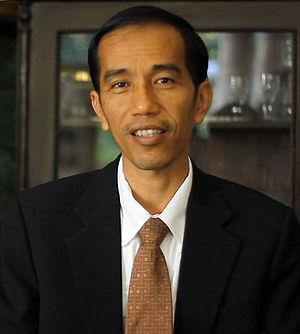
Le sommet du G7 2016 a eu lieu les 26 et 27 mai 2016 à Shima au Japon. Il a réuni les participants permanents du sommet du G7 2015, les États-Unis, le Royaume-Uni, le Canada, la France, l'Allemagne, l'Italie et le Japon. Le FMI, l'ONU et l'OCDE étaient également représentés.